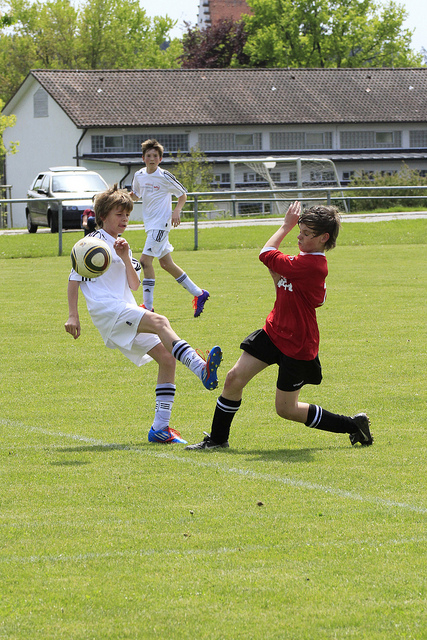
những đứa trẻ đang cùng nhau đá bóng trên sân cỏ dưới trời nắng